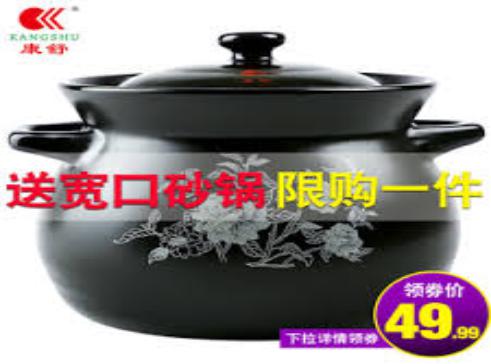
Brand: kangshu
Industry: Others